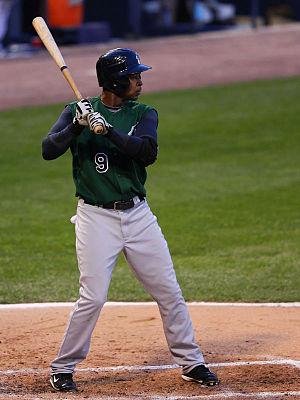
Travis Dawkins est un joueur de baseball américain. Lors des Jeux olympiques d'été de 2000 à Sydney, il remporte la médaille d'or.